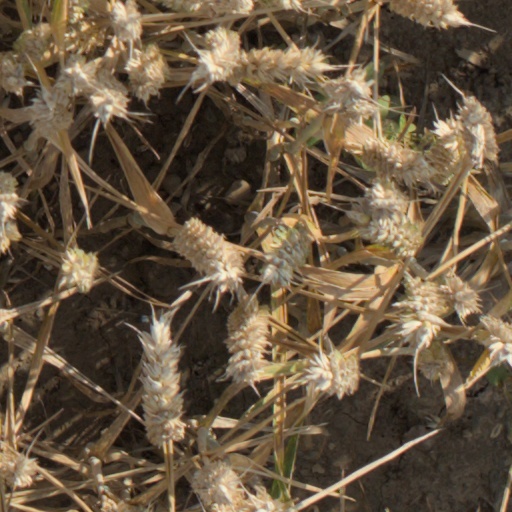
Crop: wheat